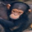
Label: chimpanzee